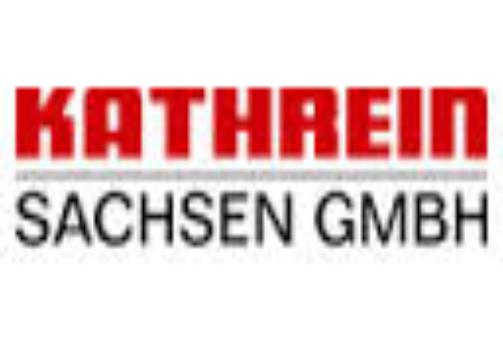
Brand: Kathrein
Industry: Electronic